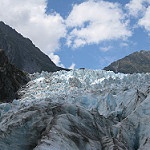
Scene: Outdoor